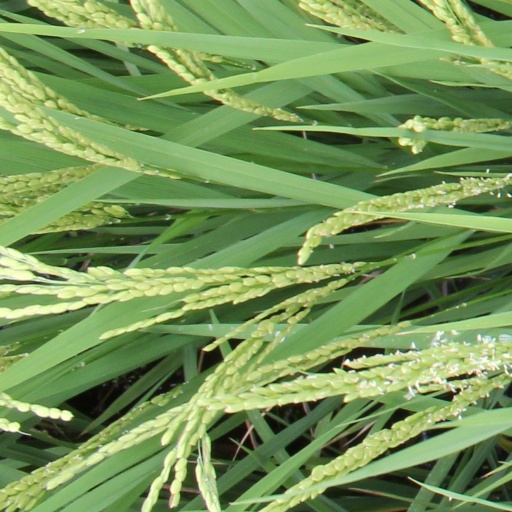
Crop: rice